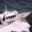
Label: ship